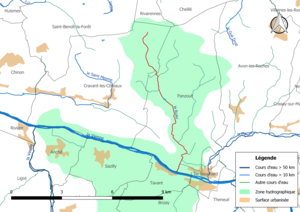
Carte du cours d'eau «
Le Ruau est un cours d'eau français qui coule dans le département d'Indre-et-Loire. C'est un affluent de la Vienne en rive droite et donc un sous-affluent de la Loire.